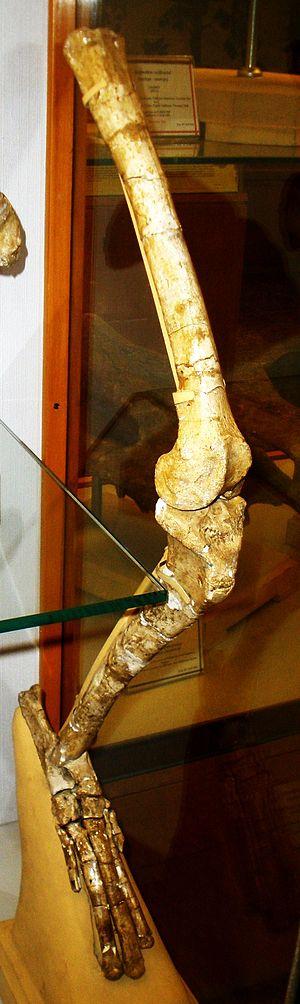
Le guépard géant d'Eurasie est une espèce de félins qui a vécu durant le Pliocène et le Pléistocène et s'est éteinte durant la fin de la dernière glaciation. Il fait partie du genre Acinonyx, dont le seul représentant actuel est le guépard.